Kepler-33b

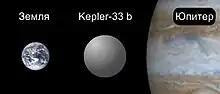
The size of Kepler-33b as compared to Earth and Jupiter

Kepler-33b is an extrasolar planet orbiting Kepler-33 in the constellation Cygnus. It is one of five planets orbiting Kepler-33.